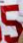
Number: 5